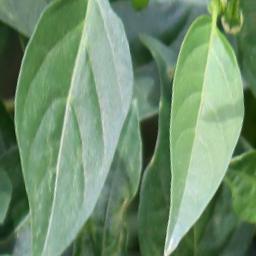
Label: healthy